Herbert Michael Gilles

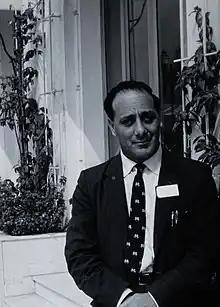
Herbert Michael Gilles

Herbert Michael Gilles (10 September 1921 – 20 October 2015) was a Maltese-British physician and professor of tropical medicine, recognized as a leading expert in his field.